Kyrgyzstan–Poland relations

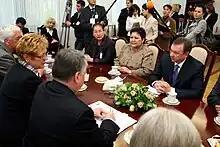
Visit of Prime Minister of Kyrgyzstan Igor Chudinov in the Senate of Poland in 2008

Following the joint German-Soviet invasion of Poland, which started World War II in 1939, the Kyrgyz SSR was one of the destinations for the deportations of Poles from Soviet-occupied eastern Poland. In 1941, also some 200 Polish families from Karelia were deported to the Kyrgyz SSR by the Russians. In early 1942, the Polish Anders' Army along with thousands of civilians was relocated to the Kyrgyz and Uzbek SSRs. The Polish Tank and Artillery Training Centres were based in Kayyngdy and Kara-Suu, respectively, and the automobile battalions were dispatched to Kara-Balta.